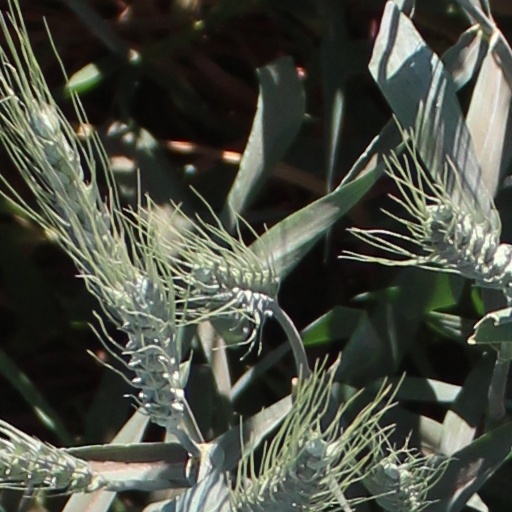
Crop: wheat